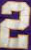
Number: 2